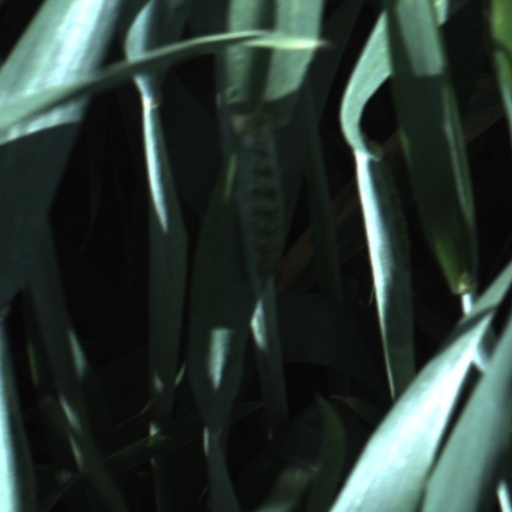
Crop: wheat